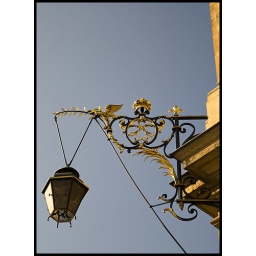
Intricate lamp hanging on the corner of a building in Paris, France.